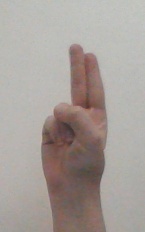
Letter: taa